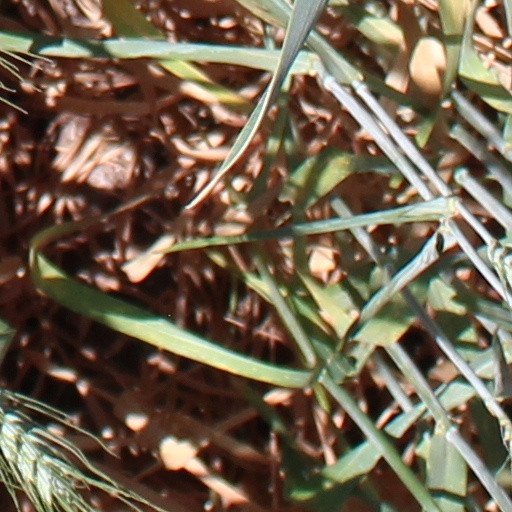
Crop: wheat